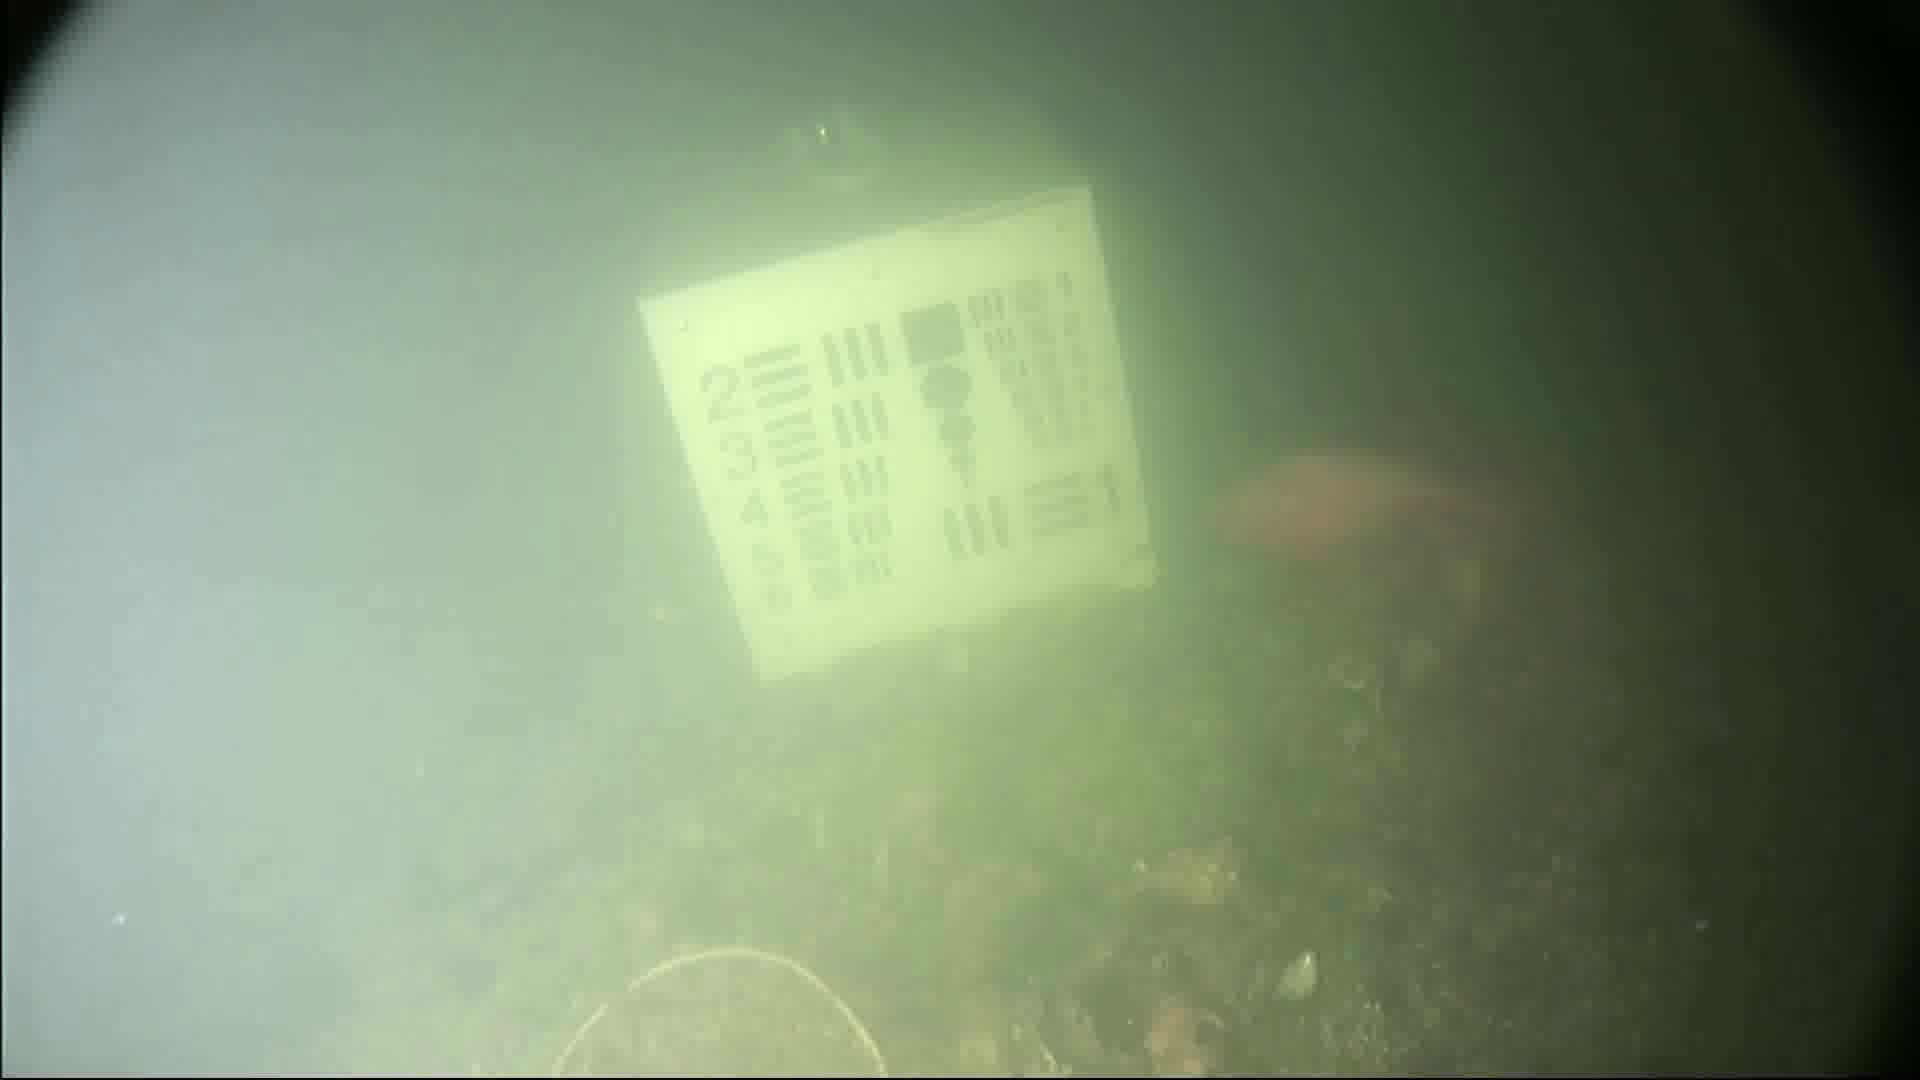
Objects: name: fish